Fairway Rock

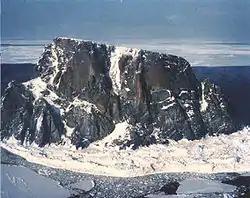
Fairway Rock during the spring of 1989.

The island supports a breeding colony of about 35,000 seabirds, including some 25,000 least auklets and crested auklets. In 1925, the tufted puffin ("Fratercula cirrhata"), horned puffin ("Fratercula corniculata"), parakeet auklets ("Aethia psittacula"), and Pallas' murre ("Uria lomvia arra") were reported at Fairway Rock, nesting in the crevices of the island's cliffs. A 1960 account reports that Eskimo inhabitants of Little Diomede reported a glaucous gull ("Larus hyperboreus") colony on Fairway Rock larger than that on Little Diomede.